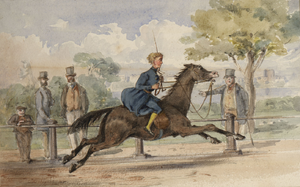
Hestevæddeløb / Historie
Hestevæddeløb i London i midten af 1800-tallet.
Hestevæddeløb er en sport, hvor to eller flere ryttere eller kuske rider eller fører en hest over en given distance for at komme først i mål. Det er en af de ældste sportsgrene. Formålet er at finde ud af hvilken hest, der er hurtigst og bedst i avlen.